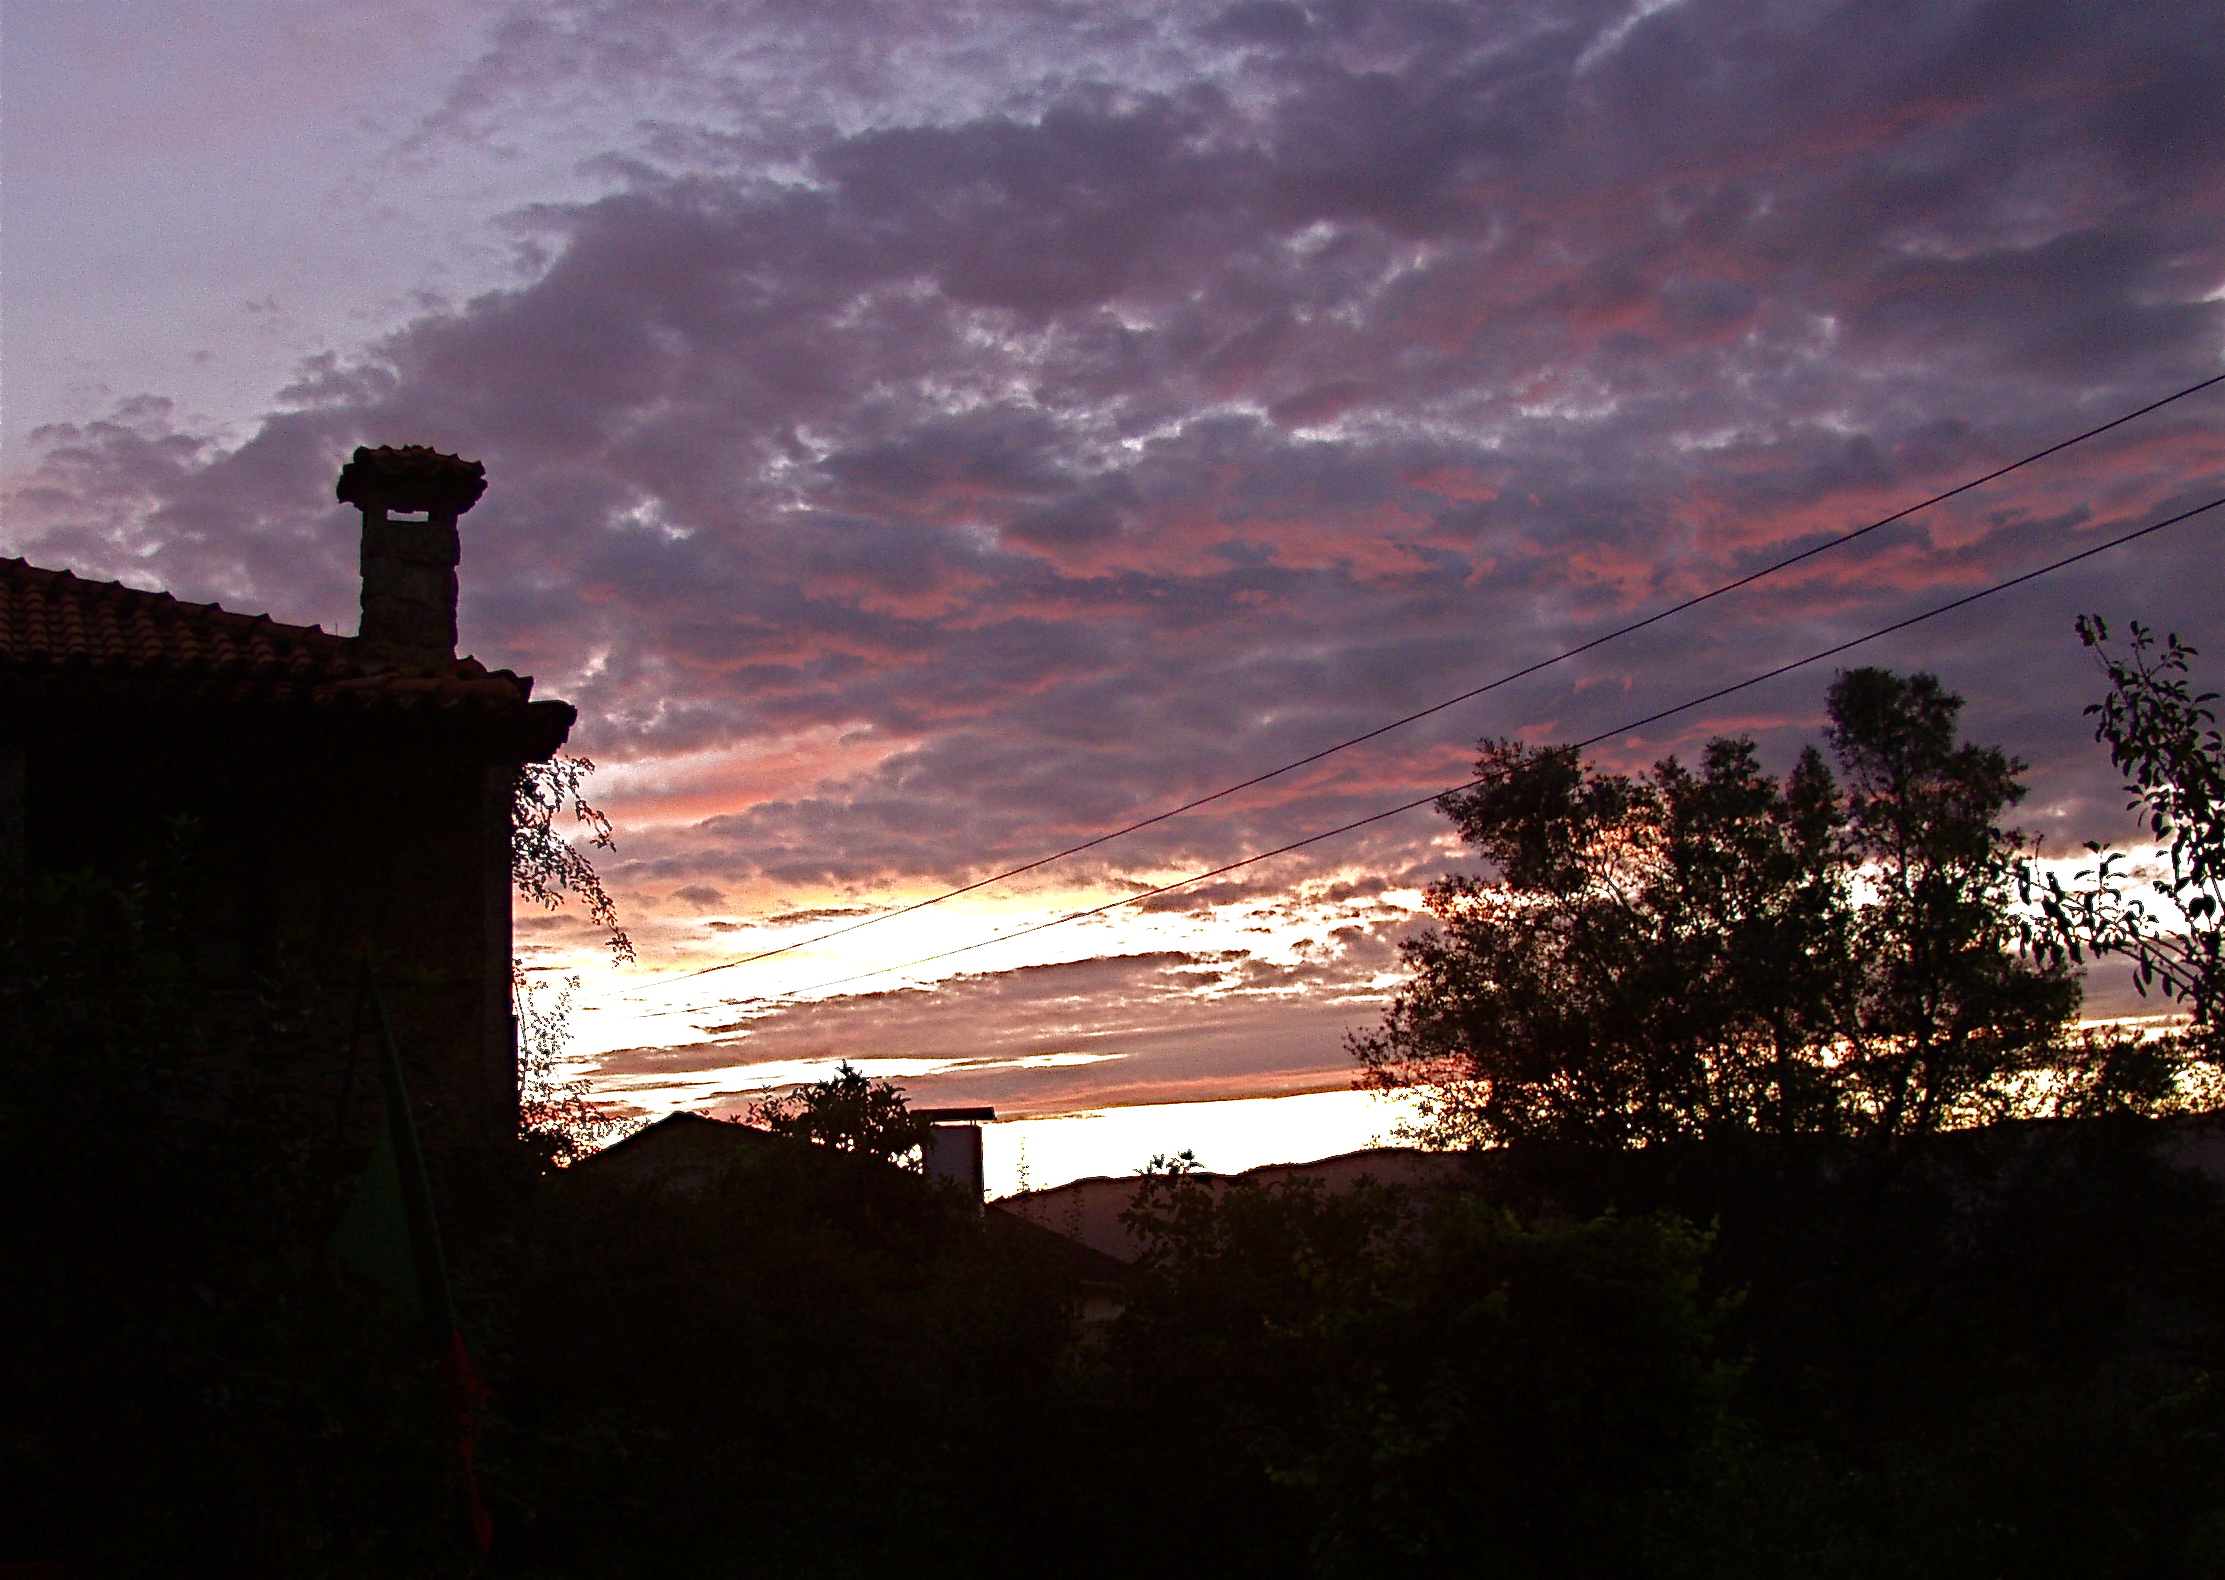
nature, sky, sunset, cloud, afterglow, dusk, evening, sunrise, sea, dawn, horizon, morning, red sky at morning, tree, meteorological phenomenon, water, night